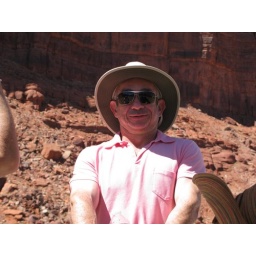
rabih in pink shirt in back of jet boat